Tommy Thompson

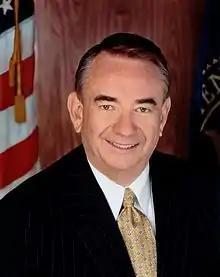
Official portrait, c. 2001

Tommy George Thompson (born November 19, 1941) is an American politician who served as the 19th United States secretary of Health and Human Services from 2001 to 2005 in the cabinet of President George W. Bush. A member of the Republican Party, he was the 42nd governor of Wisconsin from 1987 to 2001 and Republican floor leader in the Wisconsin State Assembly from 1981 to 1987. Thompson is the longest-serving governor in Wisconsin history and is the only person to be elected to the office four times.